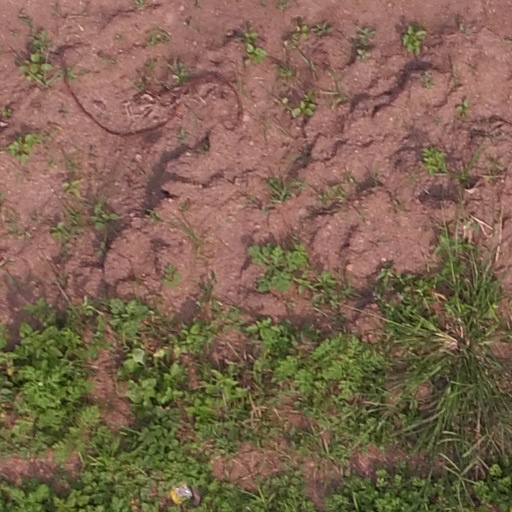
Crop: maize; corn